History of the Cross Border Xpress

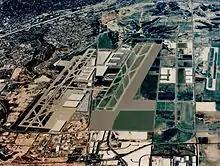
Image 10: Valenzuela-Nieders cross-border airport rendering, 1992

The Valenzuela-Nieders phased TwinPorts design was derived from the Munich Airport that began operations in May 1992. The Munich Airport's foot print of was similar to the proposed Tijuana/San Diego TwinPorts proposal but unlike the original TwinPorts proposal (image 4) that showed parallel runways and separate Tijuana/San Diego passenger terminals, to achieve a 3 degree glide slope from the east, the modified Valenzuela-Nieders phased TwinPorts proposal used a staggered two runway configuration which moved the San Diego runways further west from those in Tijuana, and also connected both the Tijuana and San Diego passenger terminals through a cross-border facility as shown by the conceptual rendering on image 10.